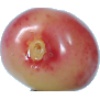
Label: cherry_rainier